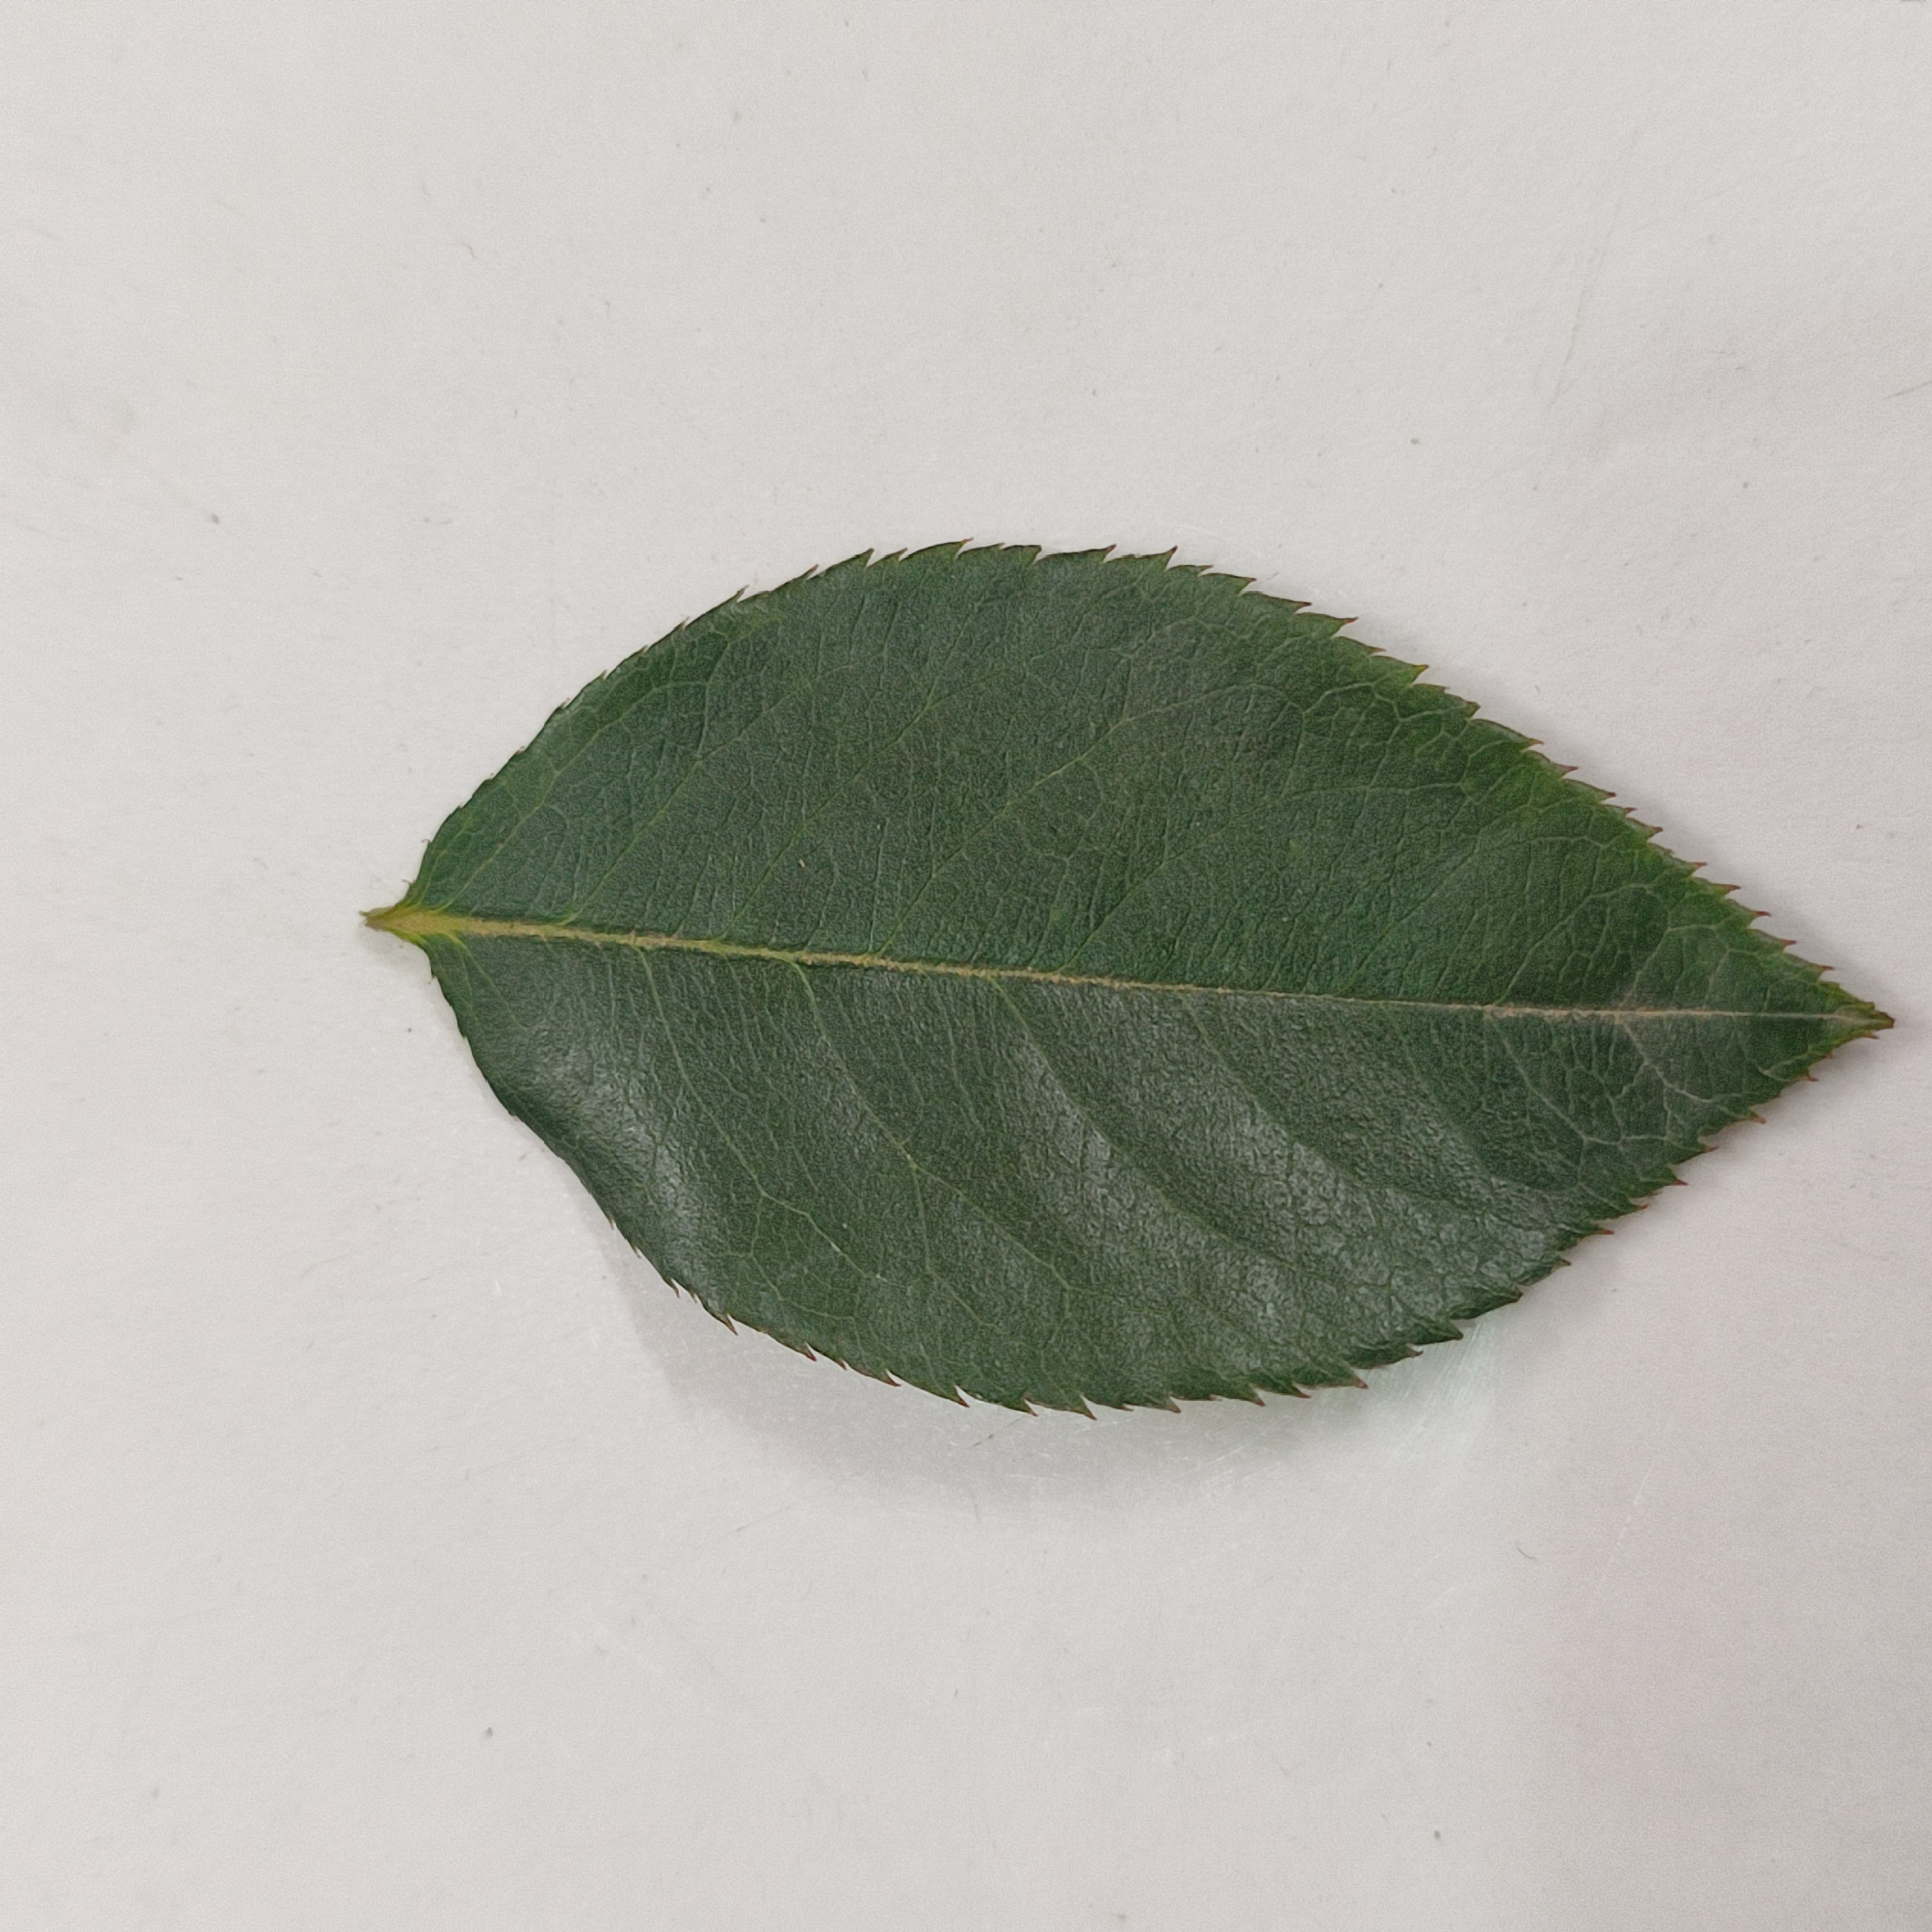
Label: Healthy Leaf